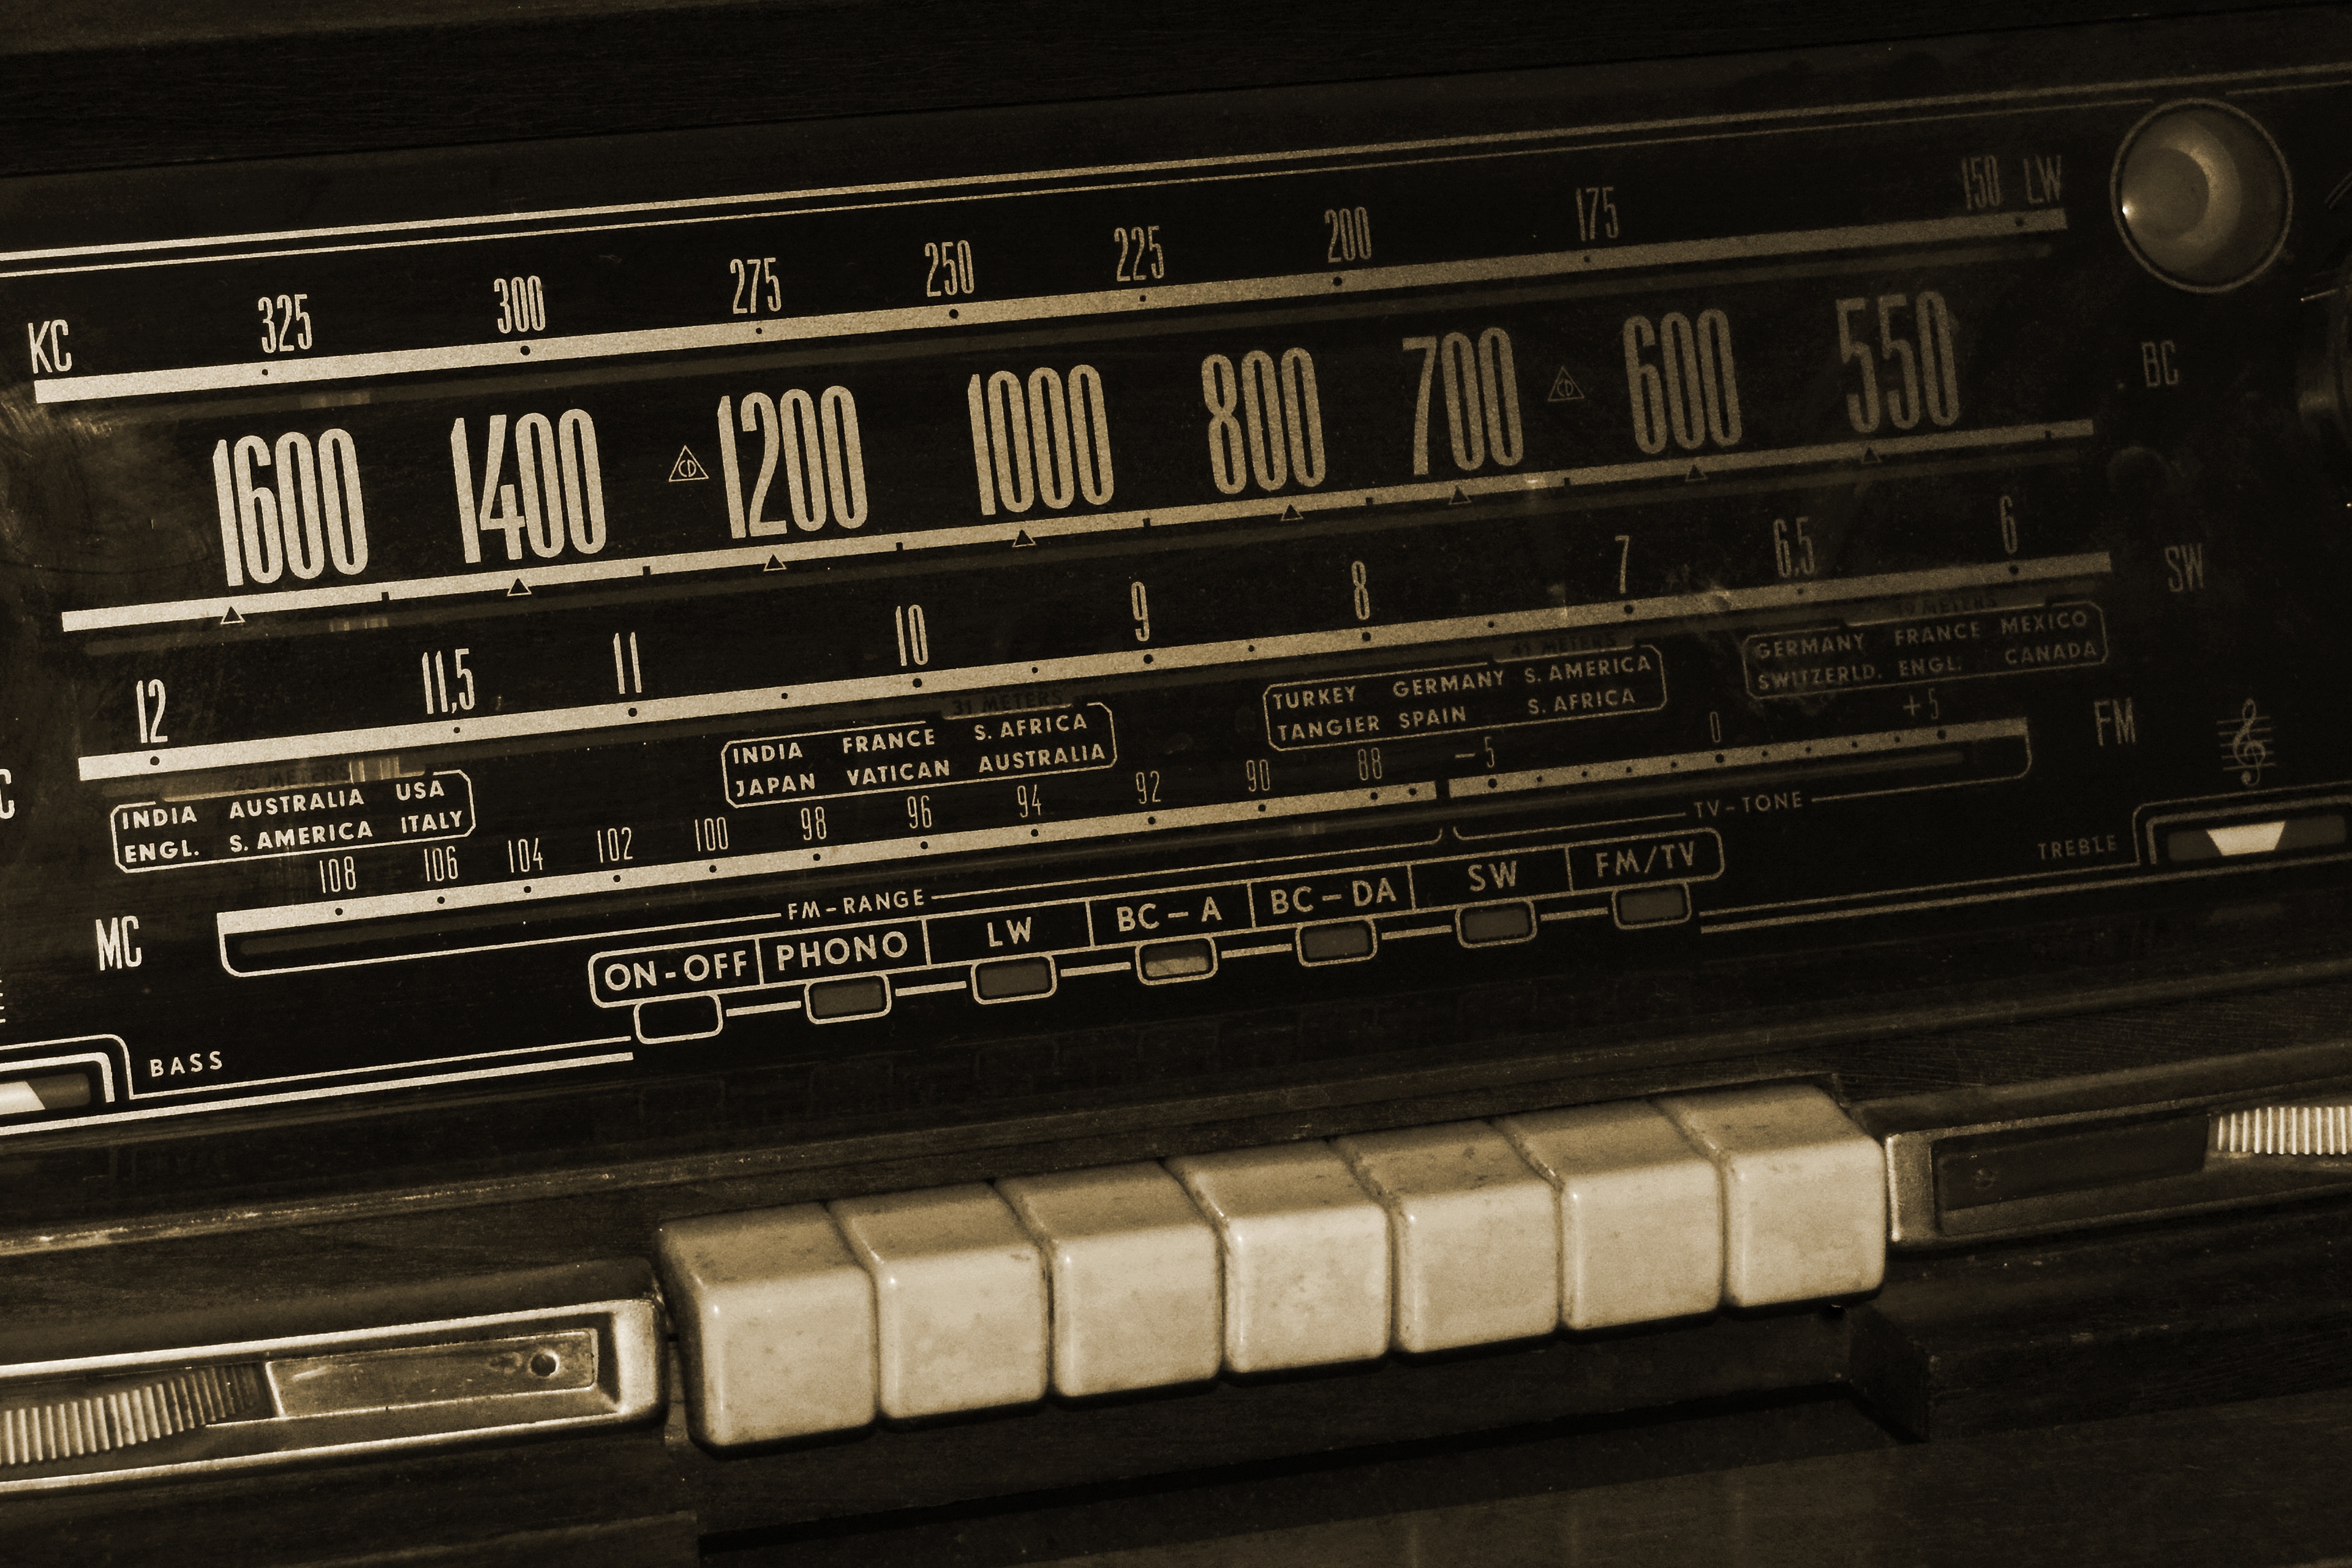
music, technology, retro, old, nostalgia, close, radio, electronics, frequency, radio device, old radio, radio receiver, automotive exterior, electronic device, personal computer hardware, communication device, compact disc